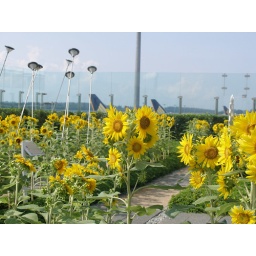
The sunflower garden on the roof of Singapore Changi's airport. The tail fins of Singapore Airlines planes are visible in the distance...